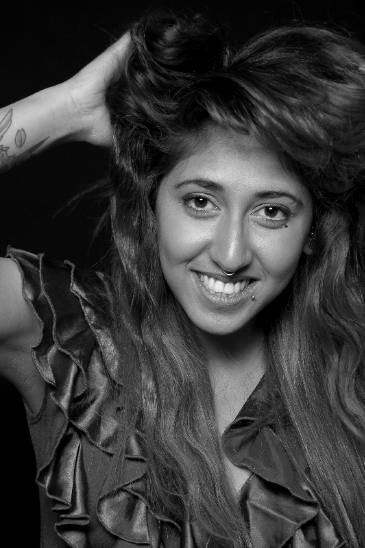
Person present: Yes